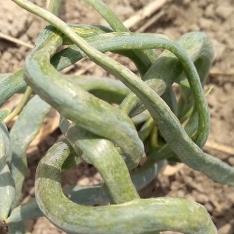
Crop: Onion
Condition: virosis-d